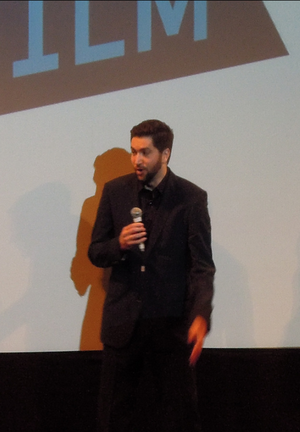
Drew Goddard, né le 26 février 1975 à Los Alamos, Nouveau-Mexique, est un scénariste et réalisateur américain.